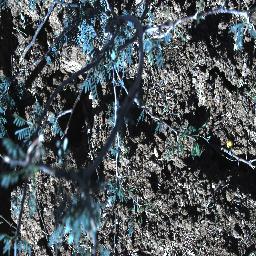
Label: negative